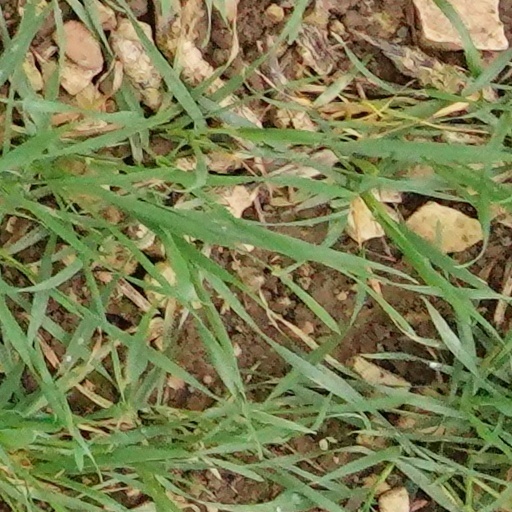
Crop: wheat